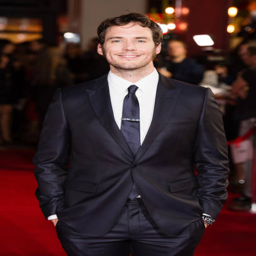
actor attends the world premiere .